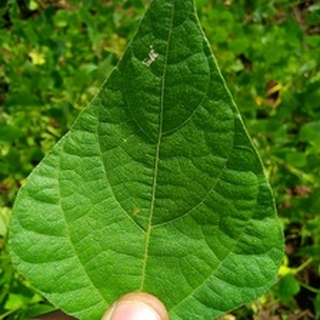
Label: healthy_bean